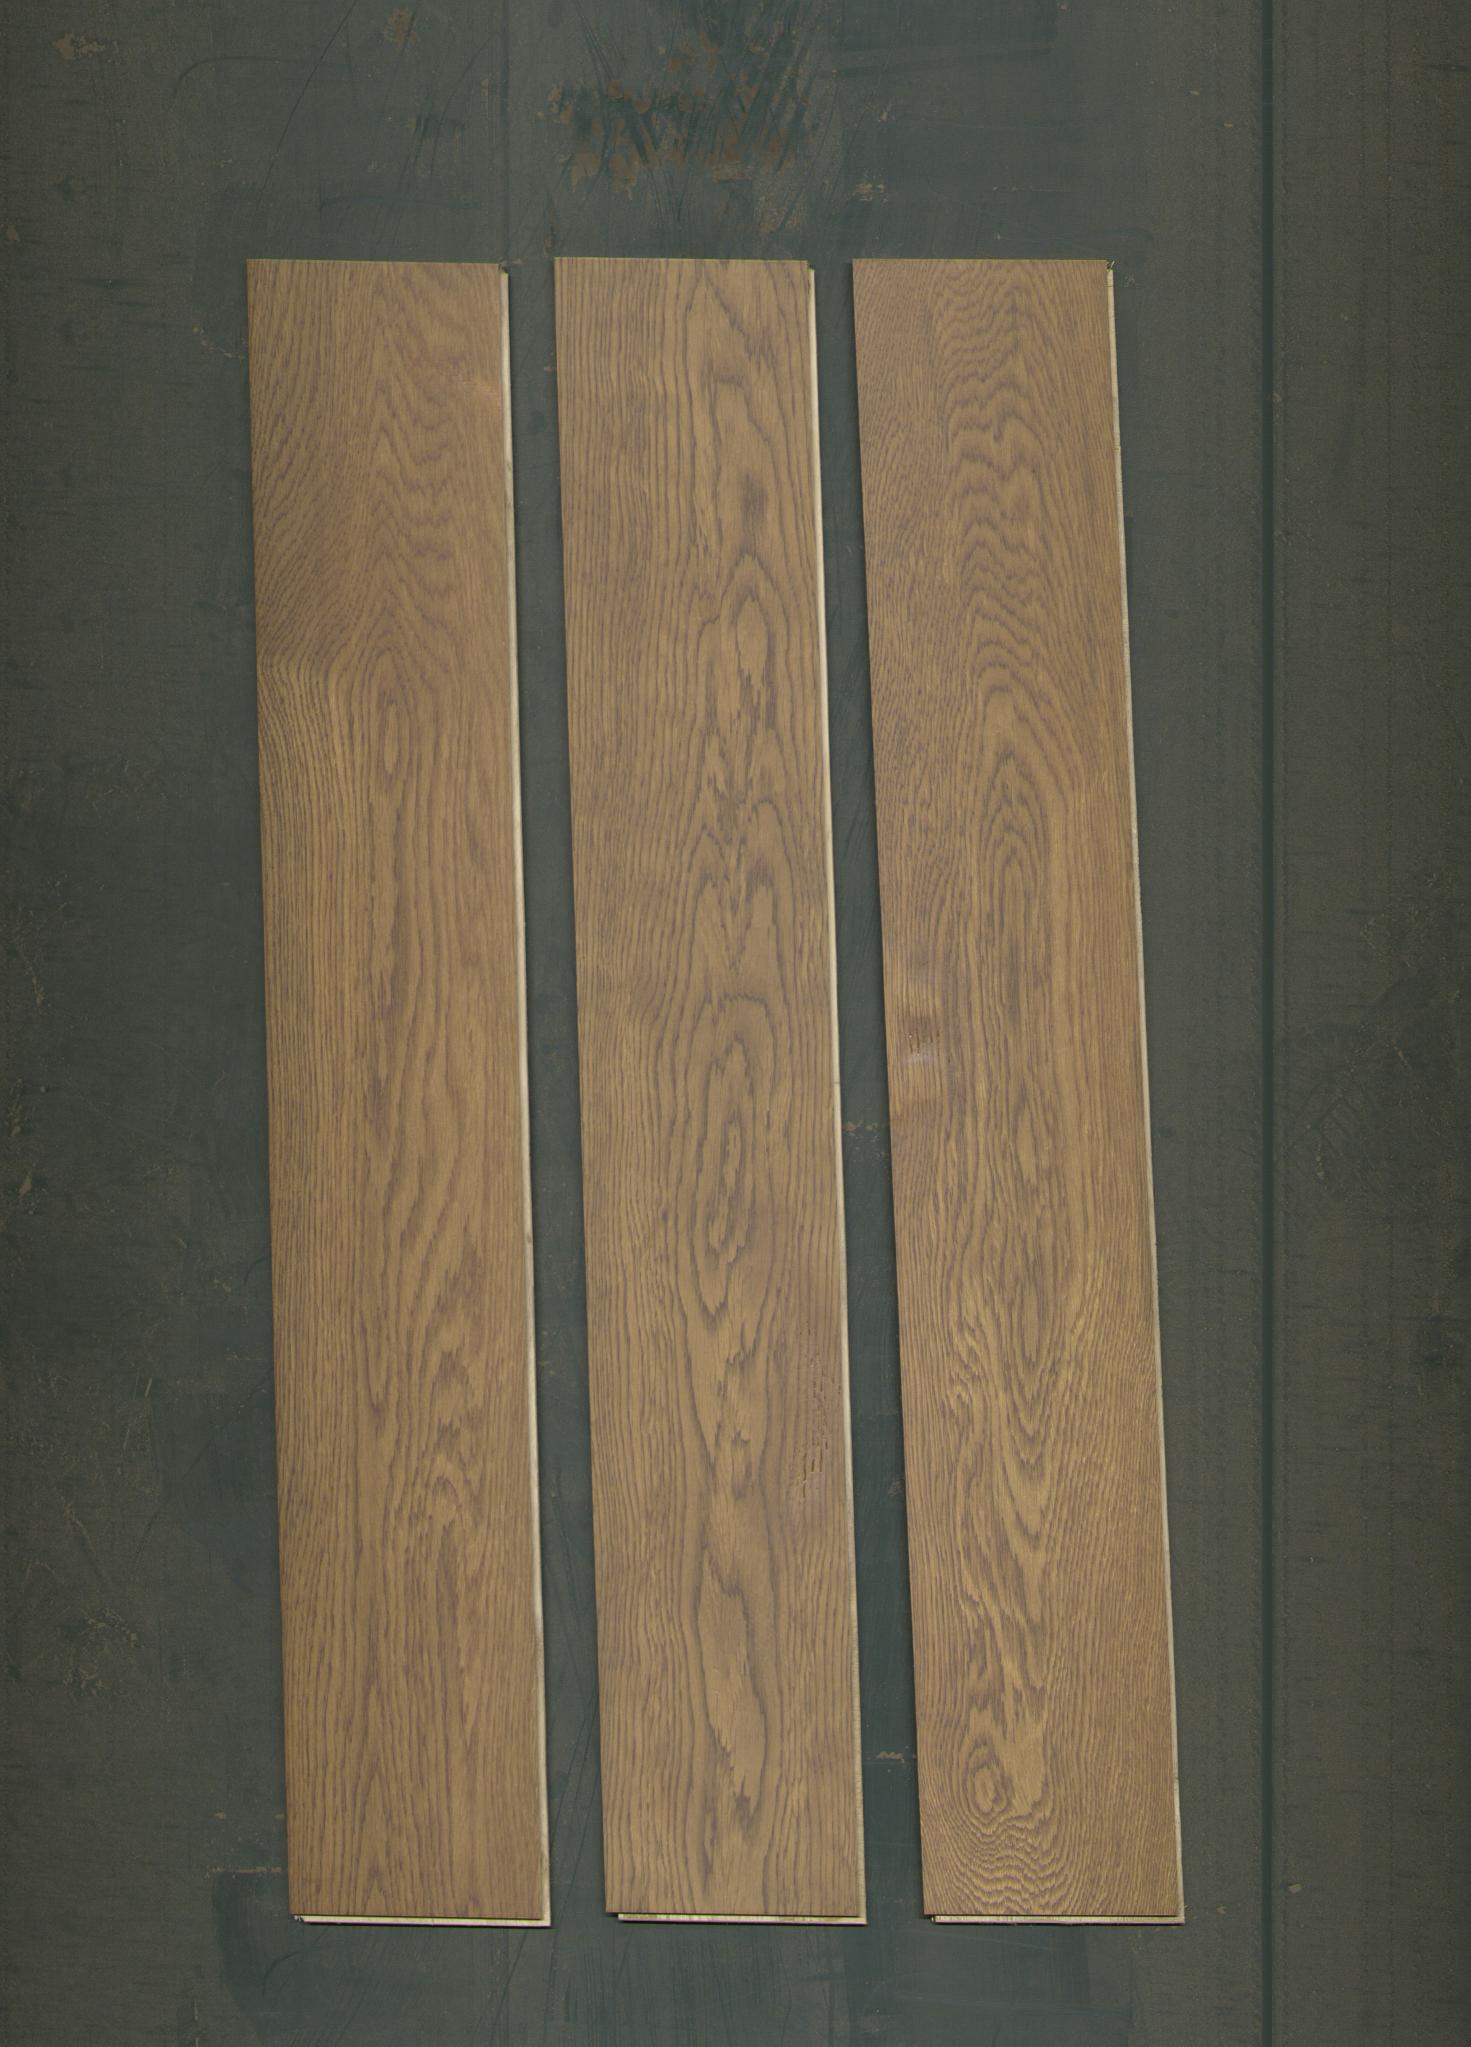
Label: mixers